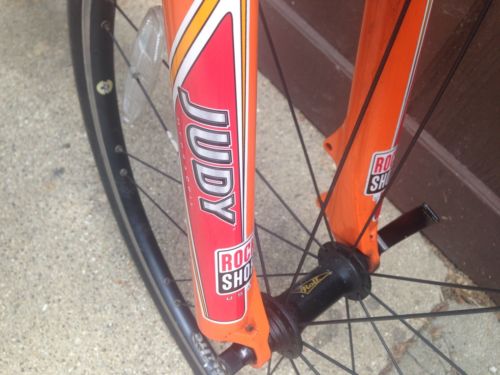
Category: bicycle